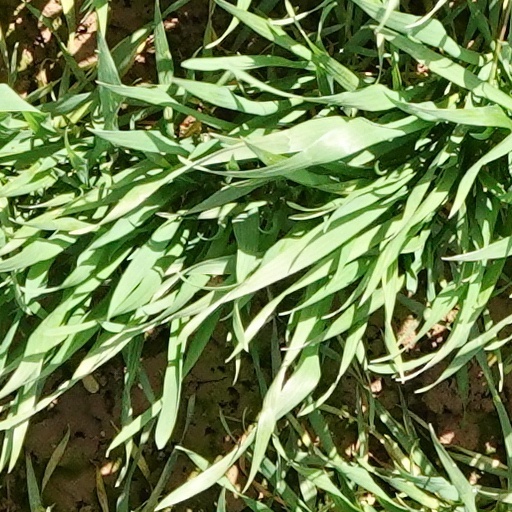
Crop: wheat